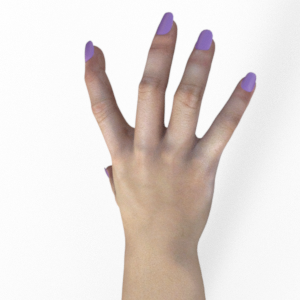
Label: paper